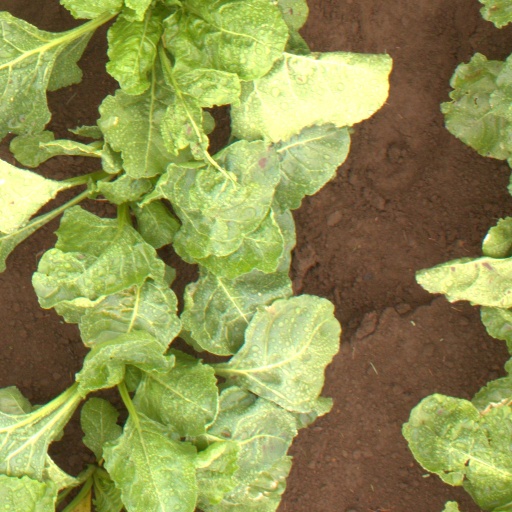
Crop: sugar beet